Hermann Junker

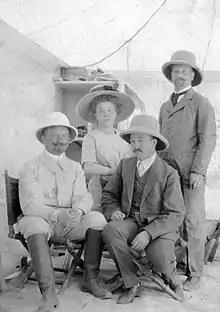
Hermann Junker (sitting on the right) at the cemetery of Arminna (1911/12).

In 1901 Junker began studying under Adolf Erman in Berlin, publishing his dissertation in 1903 titled "On the writing system in the Temple of Hathor in Dendera".